Thirukkovil Temple

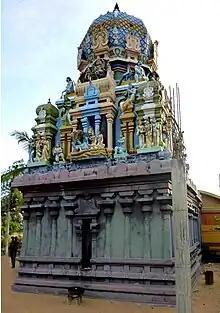
Sanctum of Thirukkovil Temple believed to manifest Pandyan Architecture.

Annual Festival of Thirukkovil is called as "Aadi Amavasai theertham" ("ஆடி அமாவாசைத் தீர்த்தம்""Āṭi amāvācait tīrttam" simply "tīrttam") which is a mega festival of South-East Sri Lanka. It is celebrated for 18 days and finished on Aadi Amavasya, the new moon day comes on Aadi month (July–August) of Tamil Hindu Calendar. Necrolatry carried out in the shore of Thirukkovil sea on an Aadi Amavasai is considered to give peace to the spirits of ancestors. A Dutch merchant Johann Herman Von Bree states about the Annual Festival of Thirukkovil where the assembly of "Dessave" (Chieftain) and the thousand of people of Batticaloa happened in July month of 1603 CE.